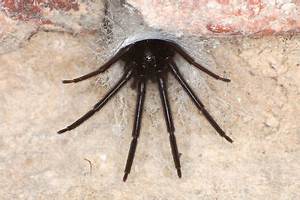
Label: ragno